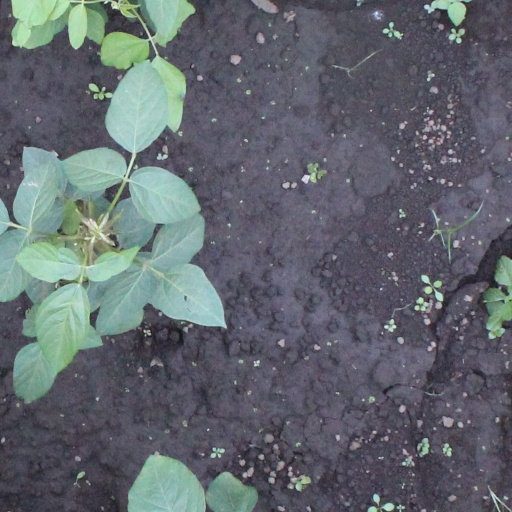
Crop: soybean